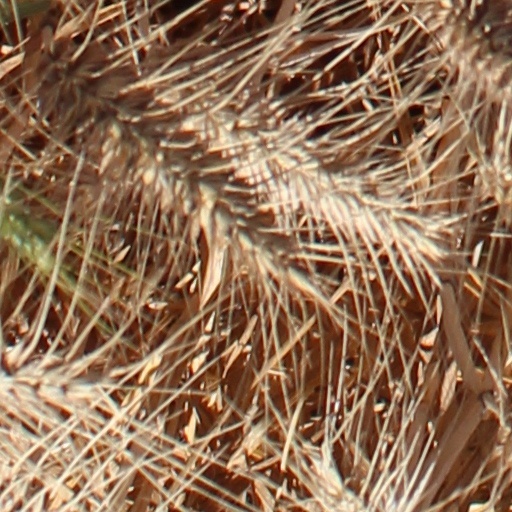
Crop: wheat